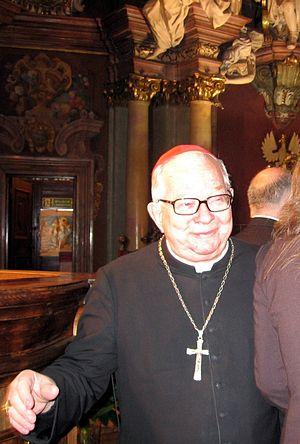
Henryk Roman Gulbinowicz, né le 17 octobre 1923 à Sukiškes aujourd'hui en Lituanie et à l'époque en Pologne, est un cardinal polonais, archevêque émérite de Wrocław depuis 2004.